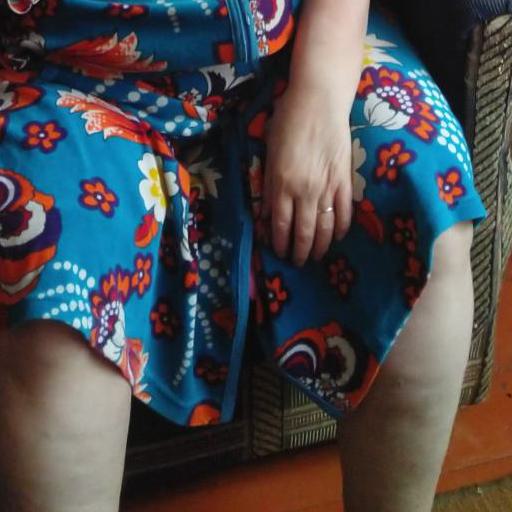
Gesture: no_gesture